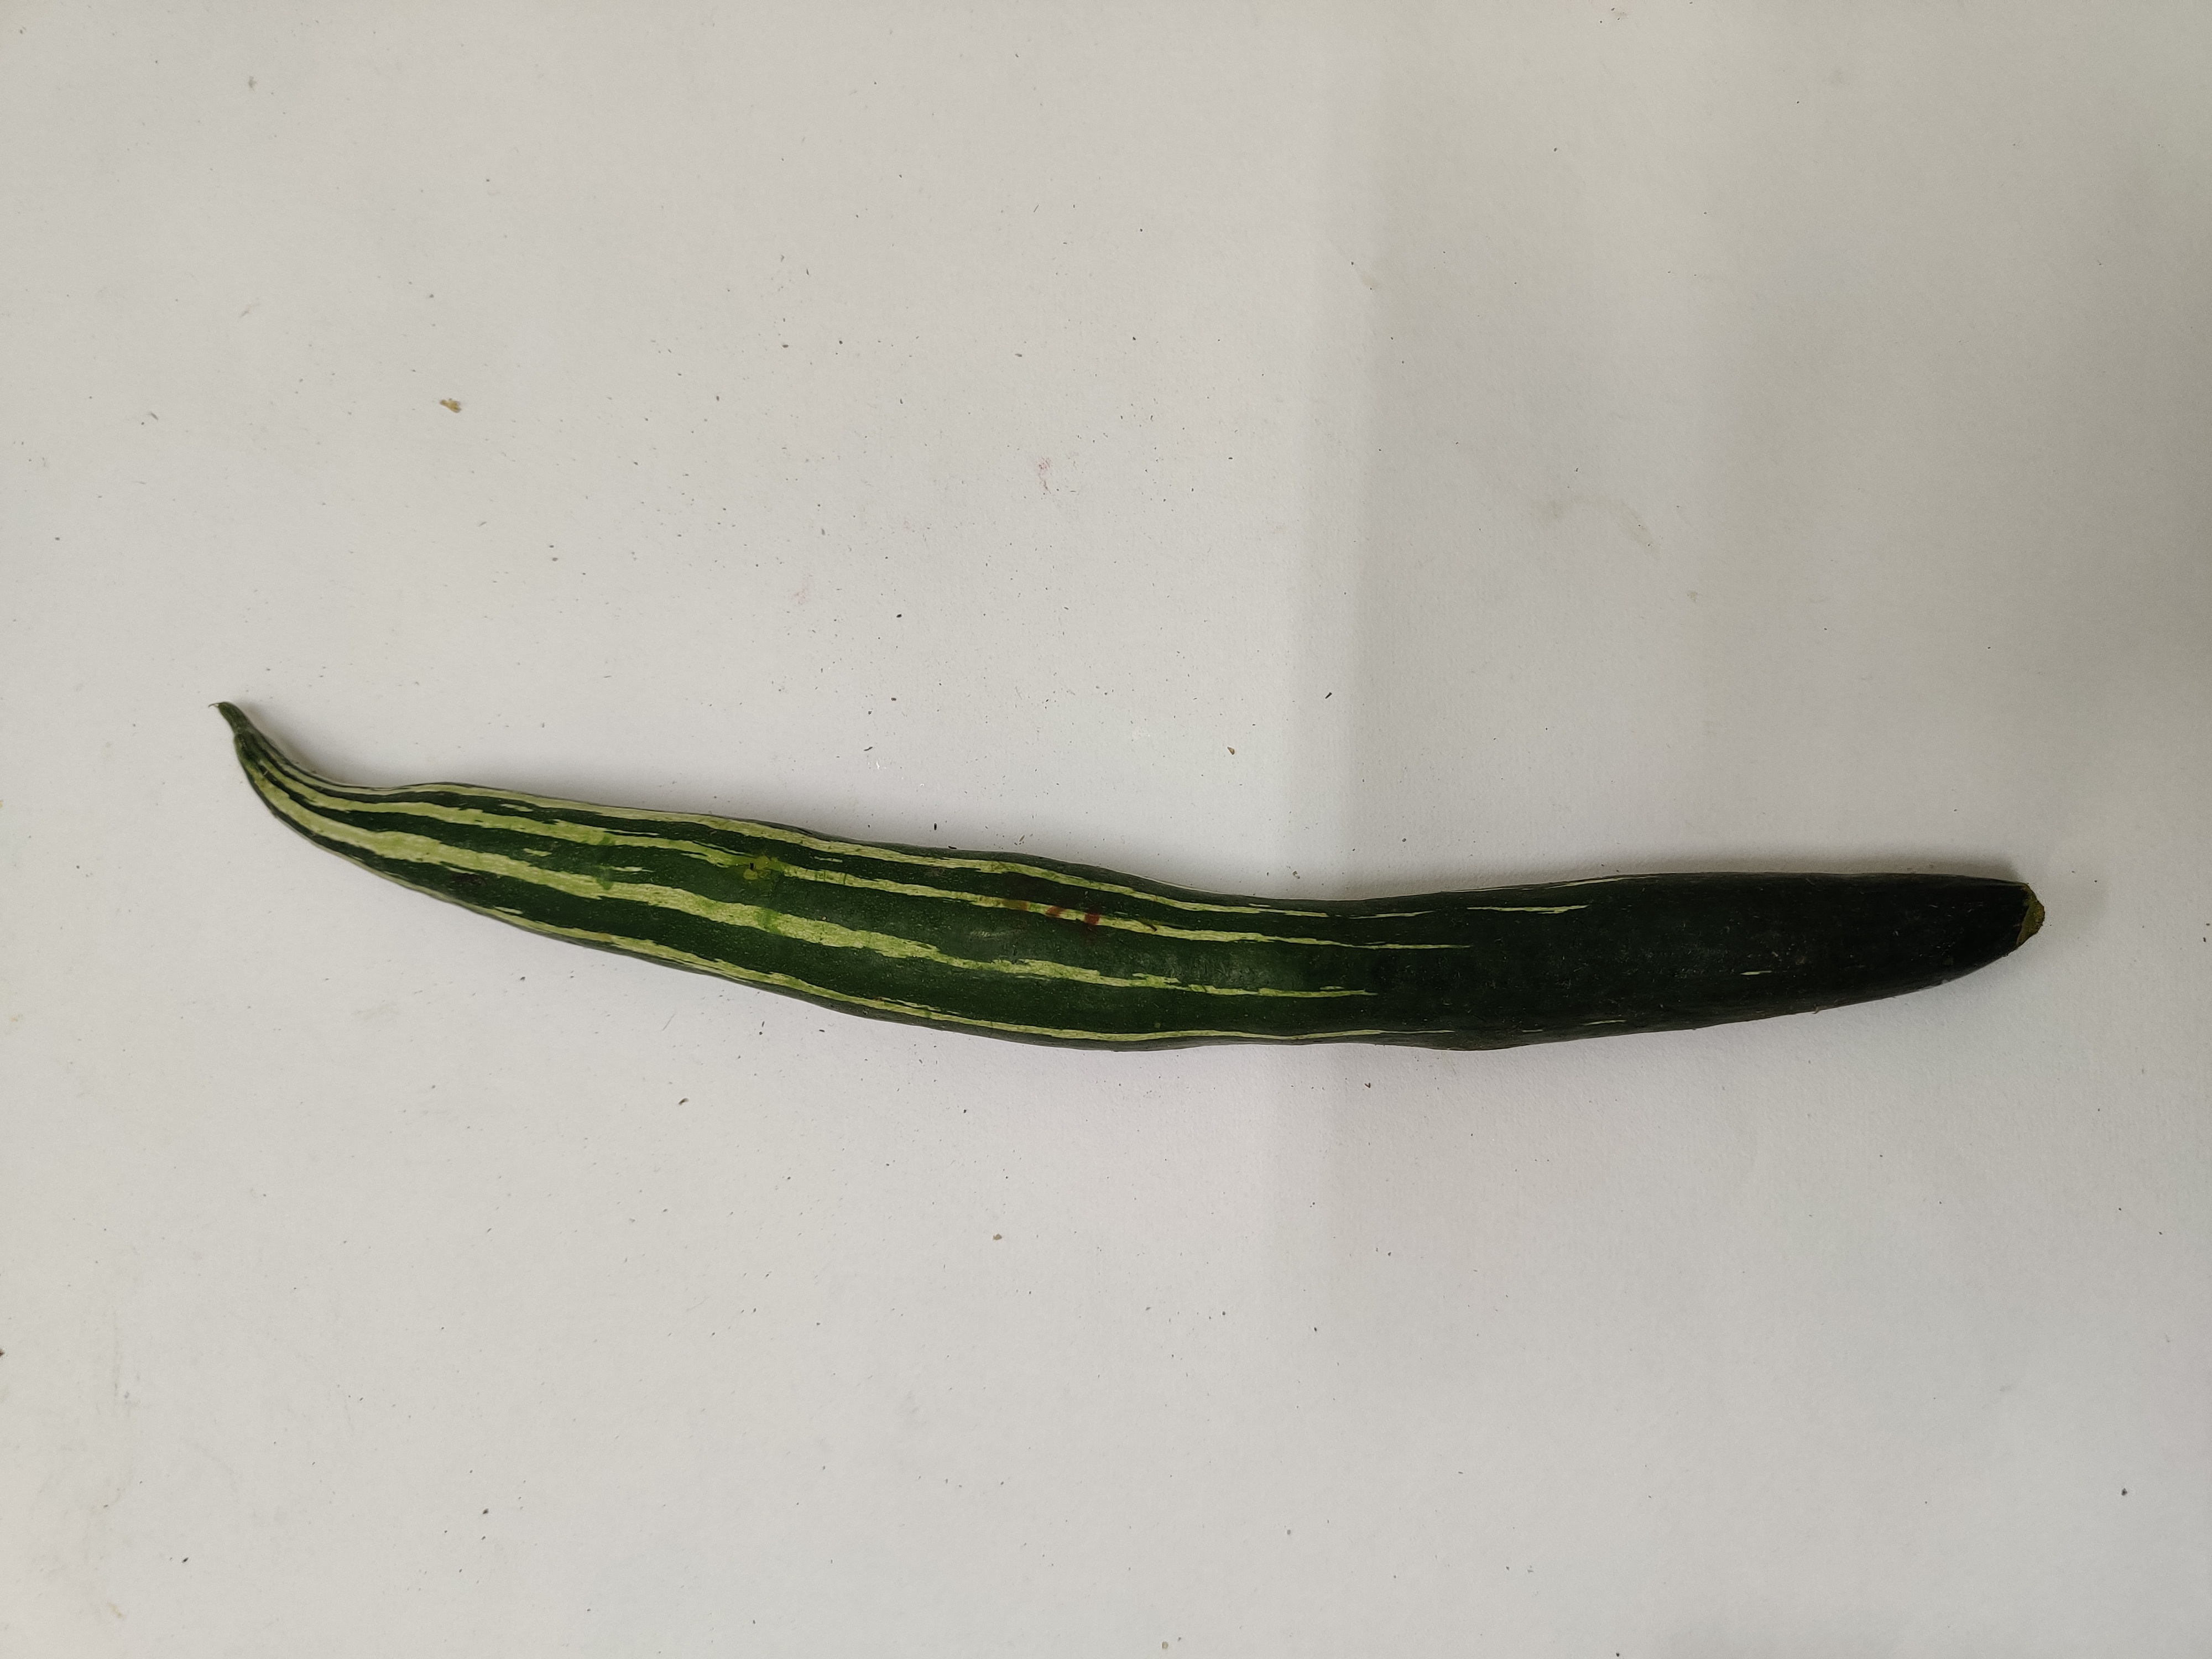
Crop: Snake Gourd
Condition: Fresh